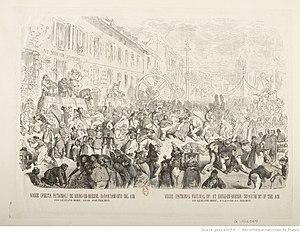
La vogue de Bourg-en-Bresse (Ain, France), vue par Gustave Doré
Bourg-en-Bresse est une commune française, préfecture du département de l'Ain en région Auvergne-Rhône-Alpes.